Mikado yellow

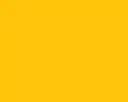
Mikado yellow

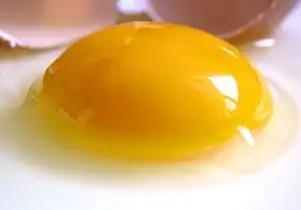
Chicken egg yolk with mikado yellow coloration

Mikado yellow is a shade of yellow. The color is displayed at right. It is one of the colors of the national flags of Colombia and Kazakhstan. It was also once used for Lincoln automobiles, and is the name of various dyes and colorings.